Frans Timmermans

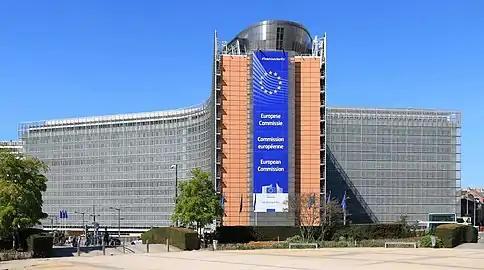
The European Commission, of which Frans Timmermans was a vice-president from 2014 through 2023

In September 2014, the Dutch Government nominated Frans Timmermans as its prospective member of the European Commission under President-elect Jean-Claude Juncker. On 1 November 2014, Timmermans took office as First Vice President in Juncker's European Commission, and served as President Juncker's first deputy and right-hand man. Timmermans' portfolio comprised Better Regulation, Inter-Institutional Relations, Rule of Law and Charter of Fundamental Rights.